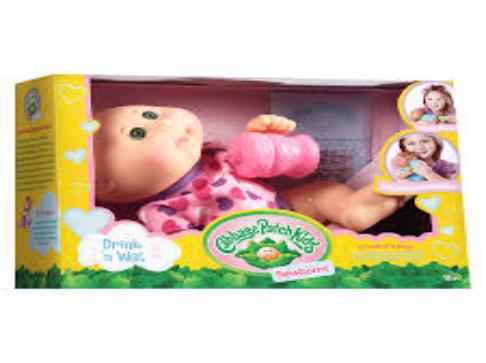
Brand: Cabbage Patch Kids
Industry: Leisure